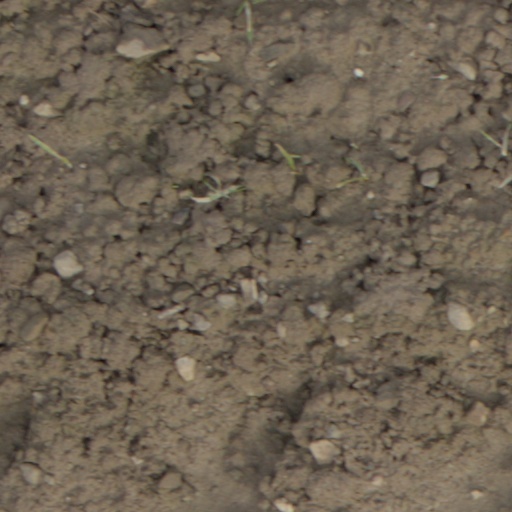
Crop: wheat